Prince-Bishopric of Freising

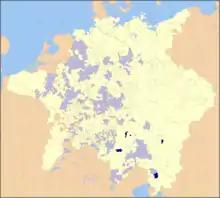
Territories belonging to ecclesiastical principalities (in blue), with the Prince-Bishopric of Freising in dark blue

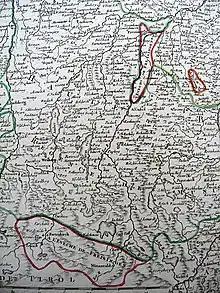
The Bishopric's three western enclaves: Freising-Isserain, Burgrain and Werdenfels.

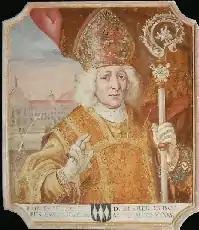
Prince-Bishop Johann Franz Ecker, 1696–1727

The Prince-Bishopric of Freising (German: "Hochstift Freising") was an ecclesiastical principality of the Holy Roman Empire from 1294 until its secularisation in the early years of the 19th century.